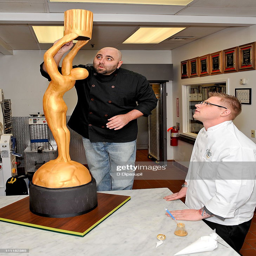
chef and person attend the unveiling of the official cake for person .